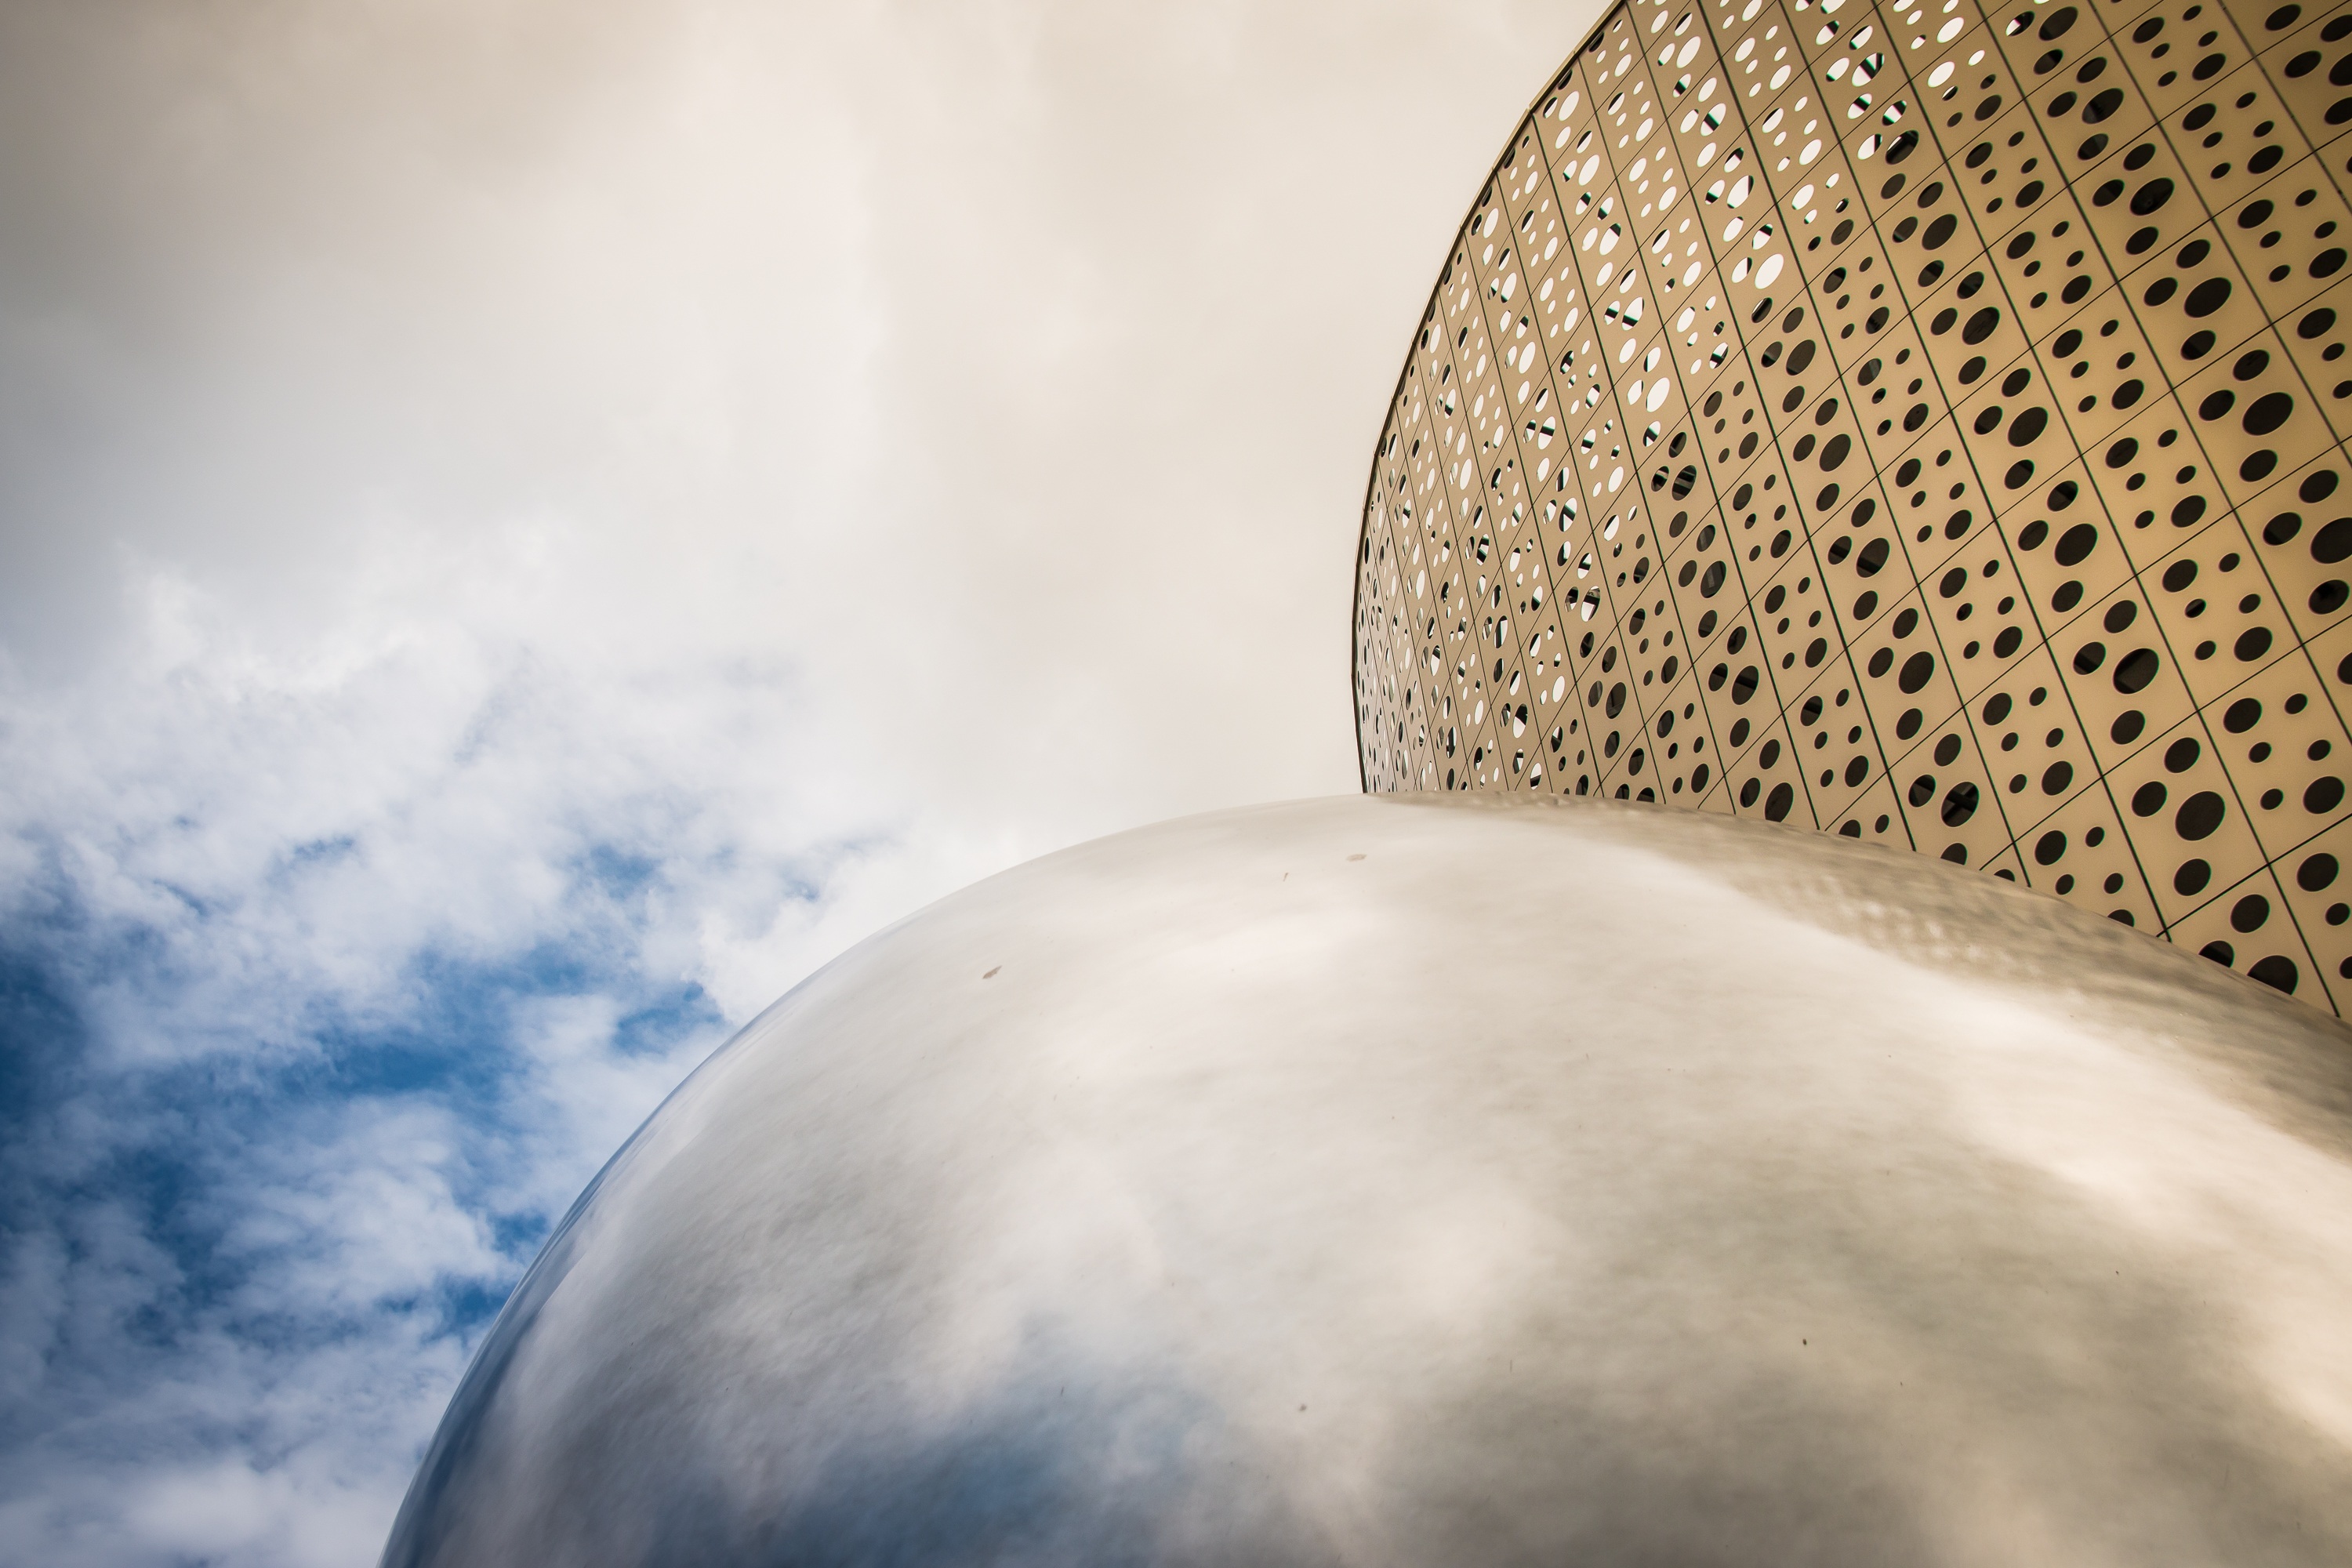
light, cloud, architecture, sky, white, photography, sunlight, shop, reflection, blue, shopping, lighting, close up, crown, temple, poland, shape, macro photography, kielce, shopping mall, atmosphere of earth